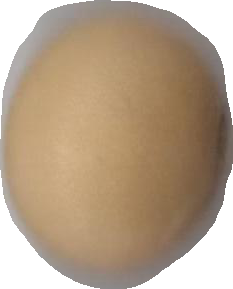
Variety: Dega